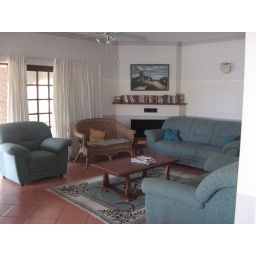
Eagles Nest - lounge in big house